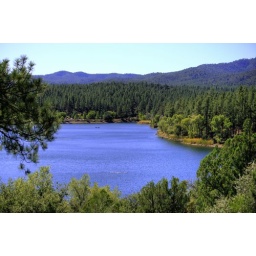
Beautiful lake near Prescott AZ about 20 miles from my house